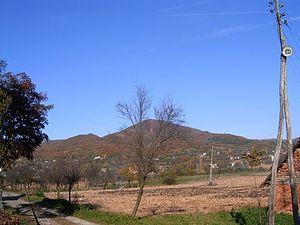
Ostra est un village de Serbie situé sur le territoire de la Ville de Čačak, district de Moravica. Au recensement de 2011, il comptait 913 habitants.